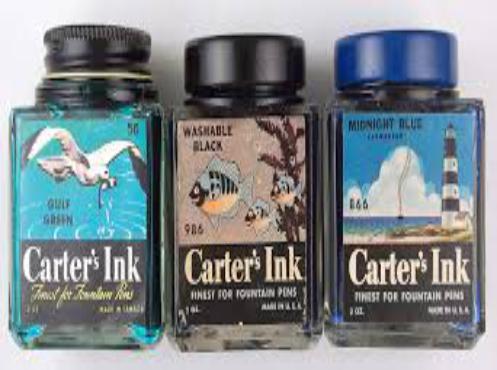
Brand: Carter's Ink
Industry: Necessities